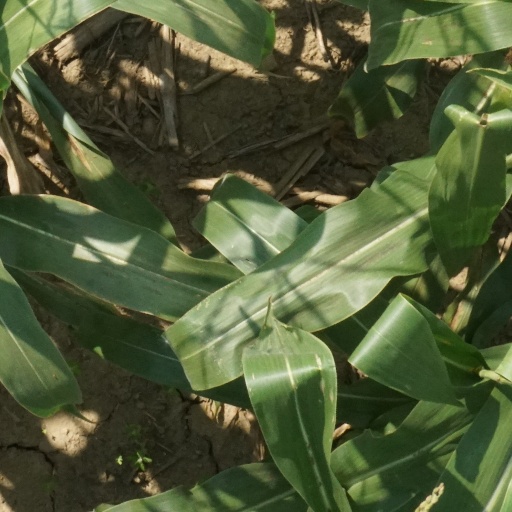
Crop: maize; corn